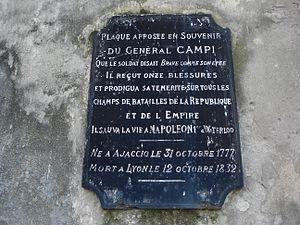
Plaque commémorative en souvenir de Toussaint Campi, général de division, situé sur le fort La Motte dans le 7e arrondissement de Lyon.
Toussaint Campi, né le 31 octobre 1777 à Ajaccio en Corse et mort le 12 octobre 1832 à Lyon, dans le Rhône, est un général français de la Révolution et de l’Empire.